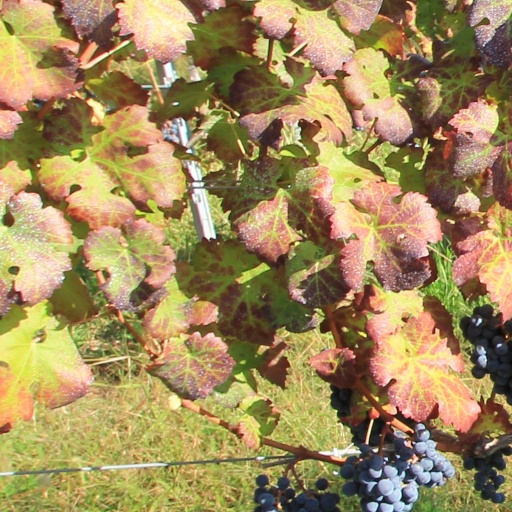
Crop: grape